Jeff Tweedy

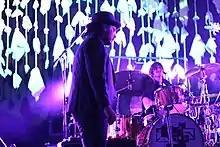
Jeff Tweedy and Glenn Kotche Wilco at Susquehanna Bank Center XPoNential Music Festival 2012

Scott McCaughey contacted Tweedy about recording an album together for a The Minus 5 release. They scheduled a meeting for September 11, 2001, but were reluctant to enter the recording studio after the terrorist attacks. At night, McCaughey and Tweedy decided to begin recording songs as a way to calm down. A few more tracks were later added to the album with the rest of Wilco, and it was released with the name "Down with Wilco" in 2003.